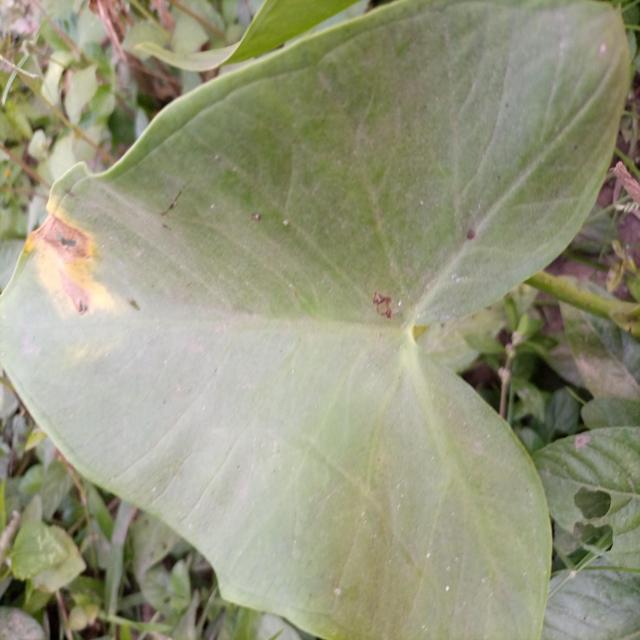
Label: Mid_Blight